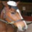
Label: horse